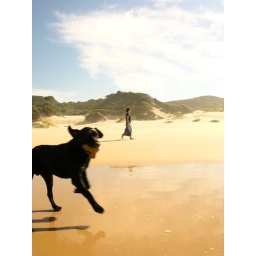
kasouga beach dog with brick in mouth